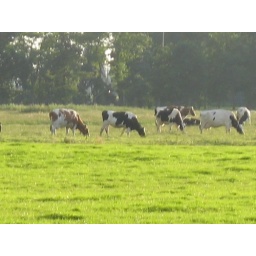
A typical scene in Holland. Healthy cows in lush green pastures.